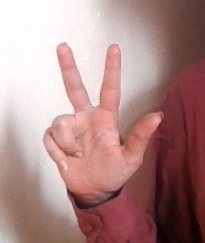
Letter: al